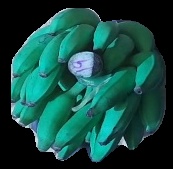
Variety: elakki-bale
Grade: grade3